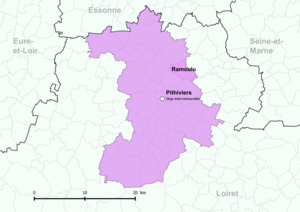
Périmètre de la fr:communauté de communes du Pithiverais - Positionnement de la commune de Ramoulu.
Ramoulu est une commune française située dans le département du Loiret, en région Centre-Val de Loire. Cette commune fait partie du canton de Malesherbes et de la circonscription de Pithiviers.